Viterbo

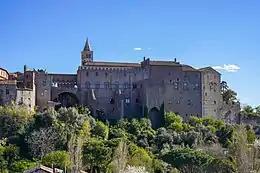
The Palace of the Popes – In the background the bell-tower of the cathedral

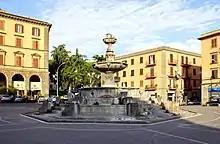
Fontana di Piazza della Rocca (12th–16th-century) in the center of Old Town Viterbo

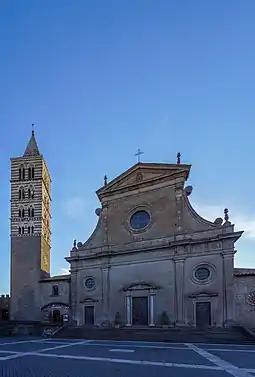
St. Lawrence Cathedral and bell-tower

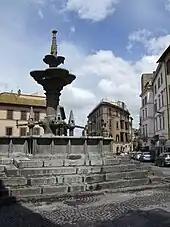
The Fontana Grande ("Grand Fountain") in the eponymous square

Viterbo's historic center is one of the best preserved medieval towns of central Italy. Many of the older buildings (particularly churches) are built on top of ancient ruins, recognizable by their large stones, 50 centimeters to a side. Viterbo is unique in Italy for its concentration of 'profferli', external staircases that were a frequent feature of medieval houses. The San Pellegrino quarter has an abundance of them, reflecting an architectural style that is unique to the town and the nearby region.